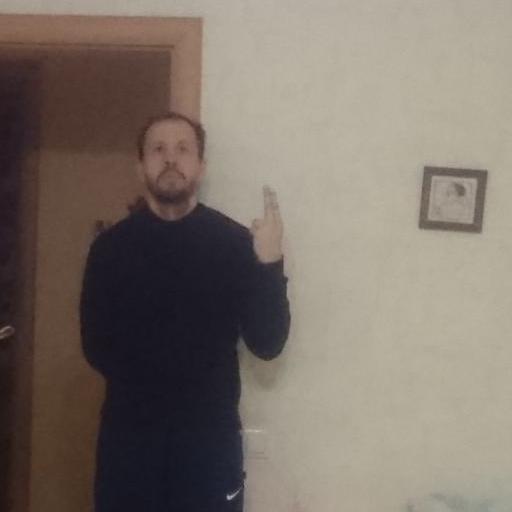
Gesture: two_up_inverted